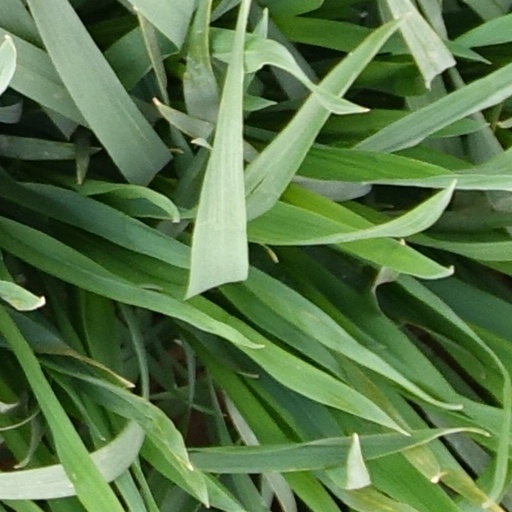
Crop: wheat